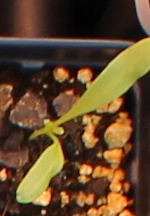
Label: Sugar beet